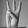
ASL letter: W